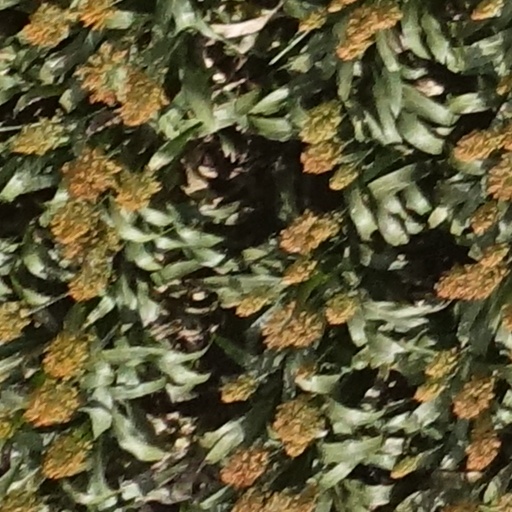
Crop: sorghum